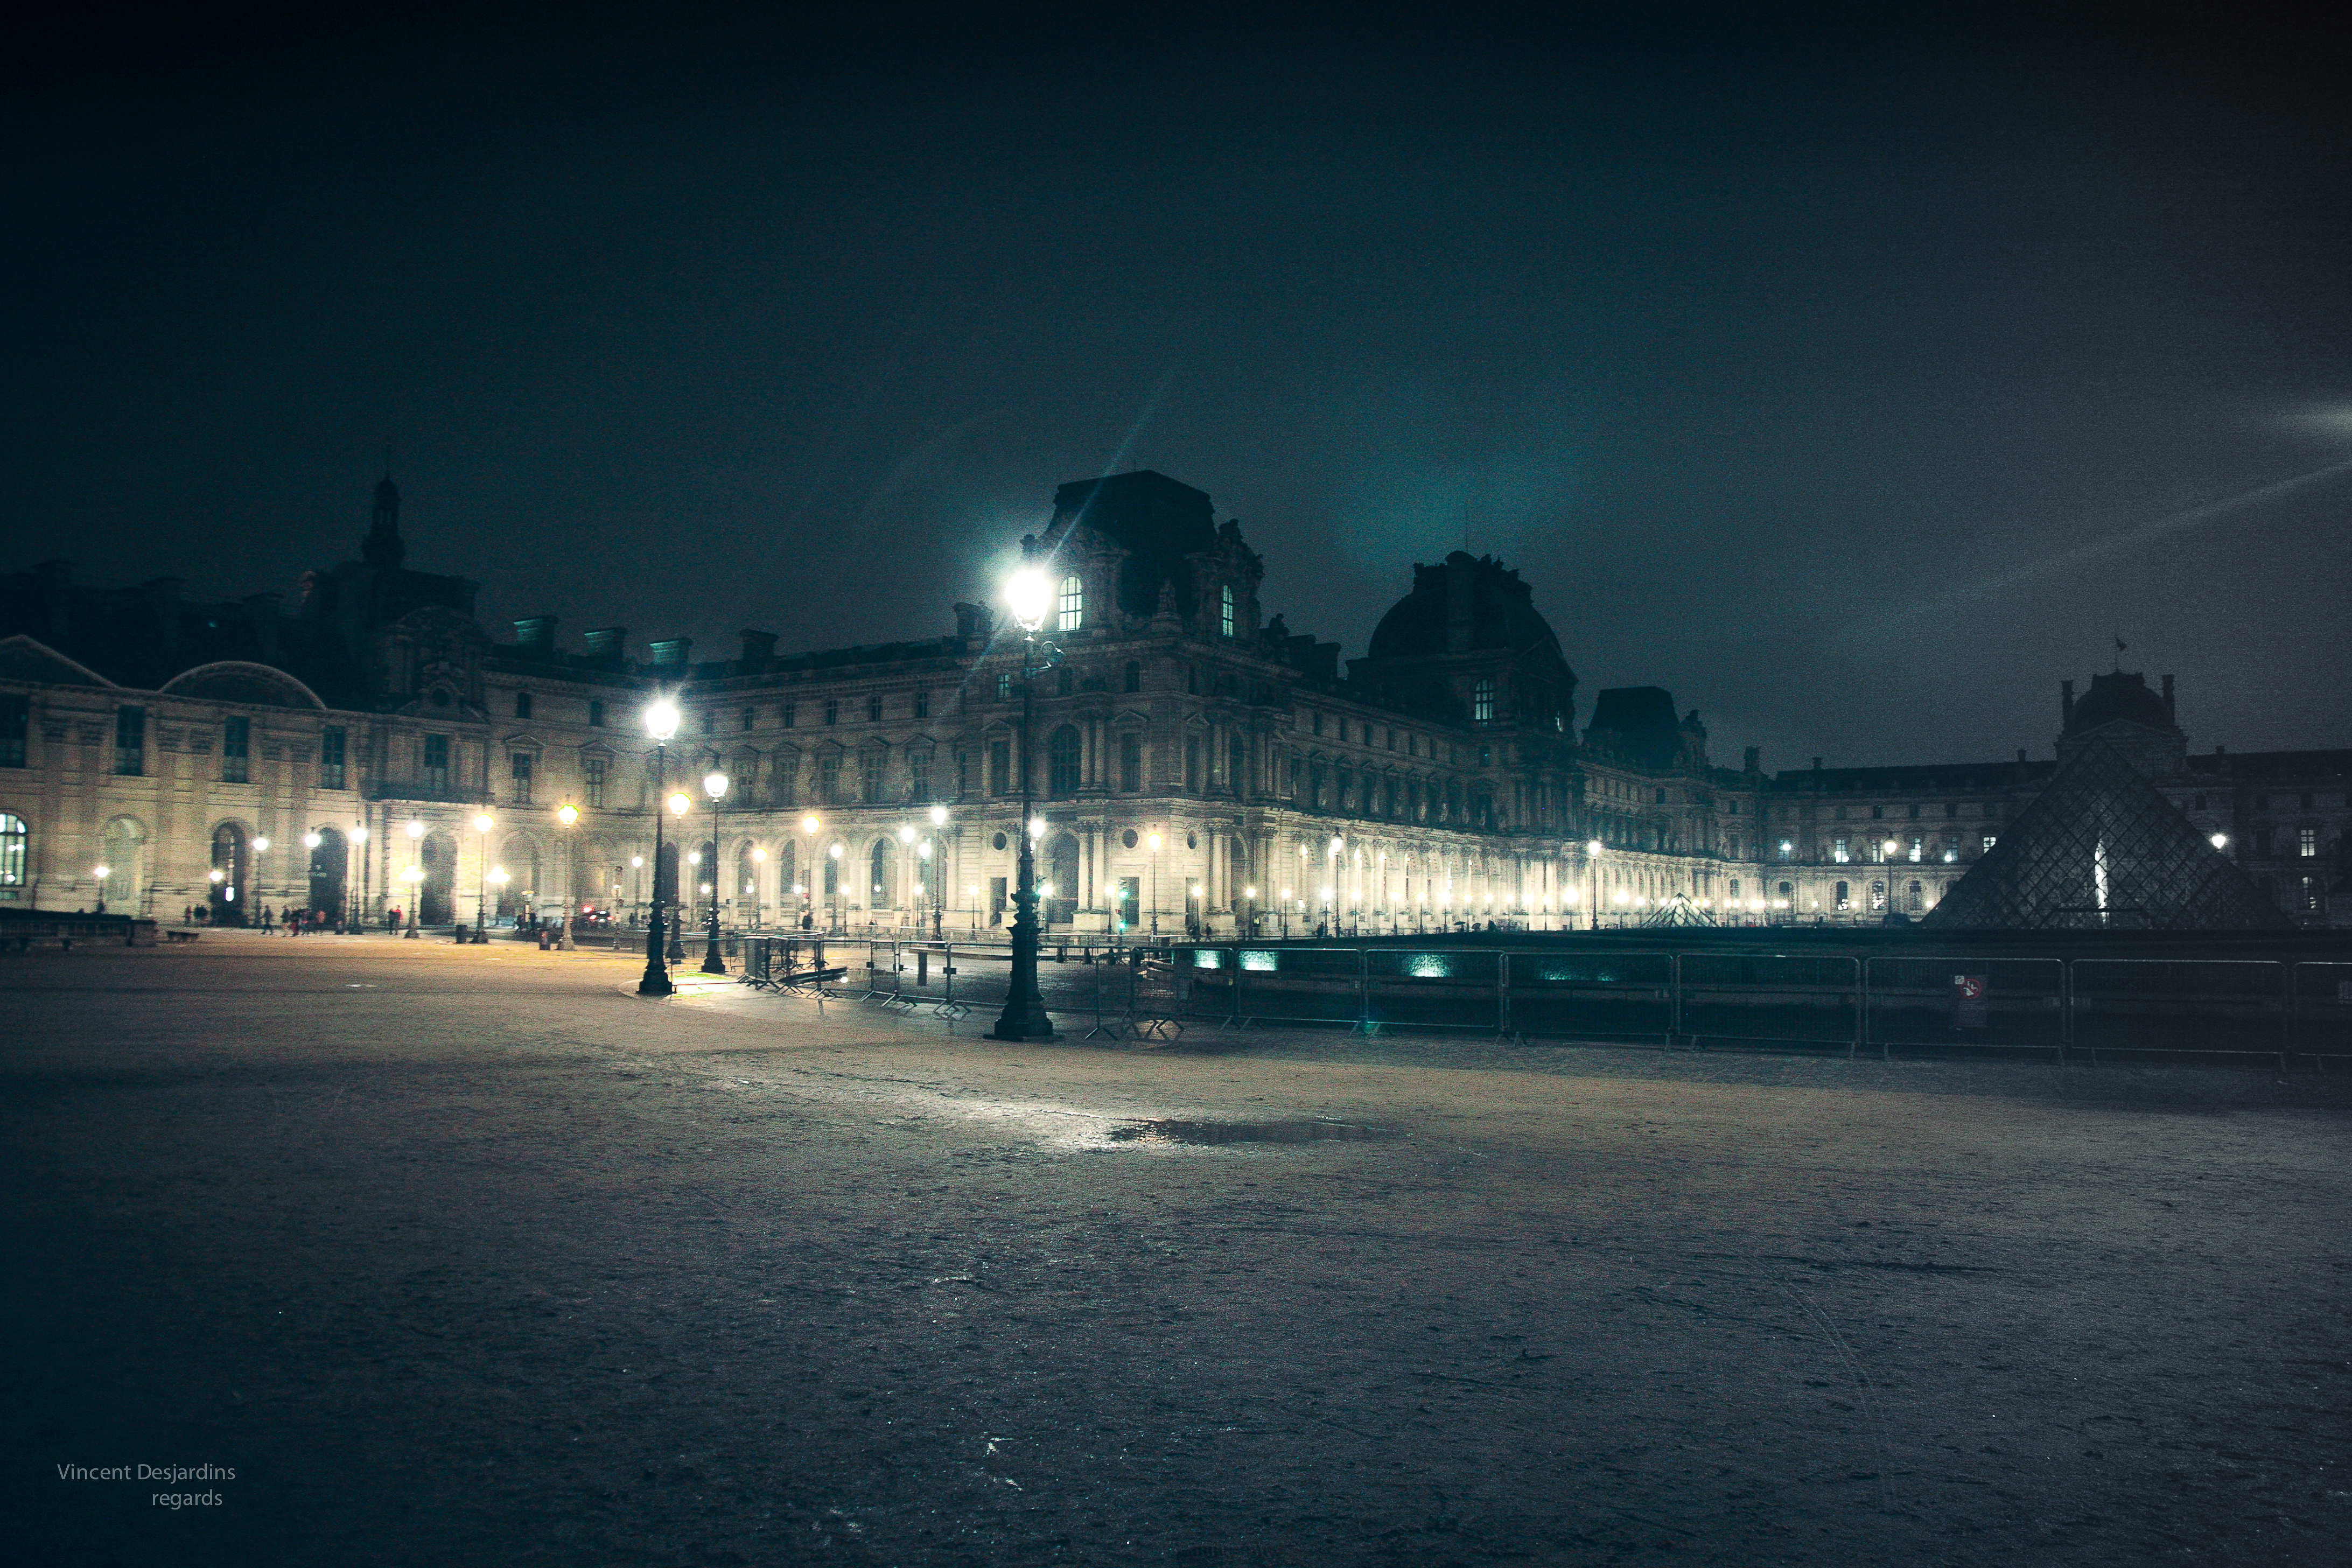
horizon, light, skyline, night, morning, city, paris, cityscape, dusk, france, evening, reflection, louvre, museum, weather, landmark, darkness, street light, lighting, francia, museo, muse, 75001, frankrijk, frankreich, nightshot, palaisdulouvre, parigi, musedulouvre, thelouvre, pariis, museudolouvre, museodellouvre, parizo, greatlouvre, atmospheric phenomenon, human settlement